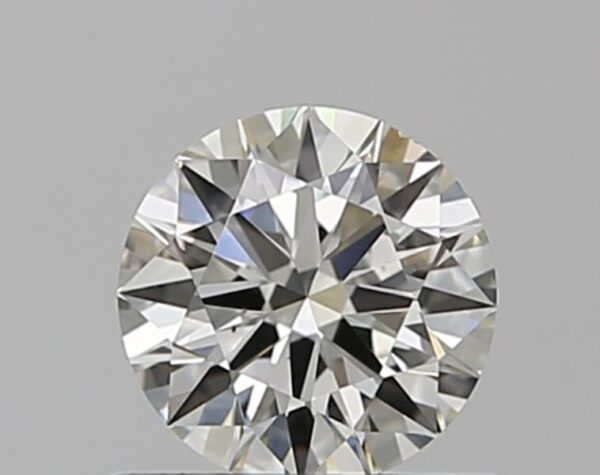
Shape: round
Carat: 0.5
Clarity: VS2
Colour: K
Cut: VG
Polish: VG
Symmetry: VG
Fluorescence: F
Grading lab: GIA
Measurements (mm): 5.07 x 5.1 x 3.11